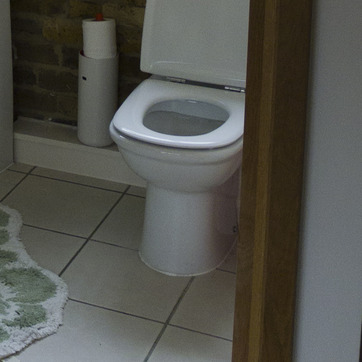
Material: ceramic